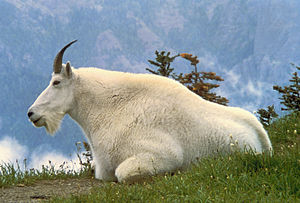
Gedeantiloper
Sneged, Oreamnos americanus
Sneged, Oreamnos americanus
Gedeantiloper er en underfamilie af skedehornede pattedyr. Den indeholder en del af de velkendte græssende pattedyr som f.eks. geder og får. Gedeantiloper omfattede tidligere kun arter som goral, gemse, serov, takin og sneged, men er siden blevet slået sammen med underfamilien af får og geder og inkluderer nu desuden moskusokse og andre.